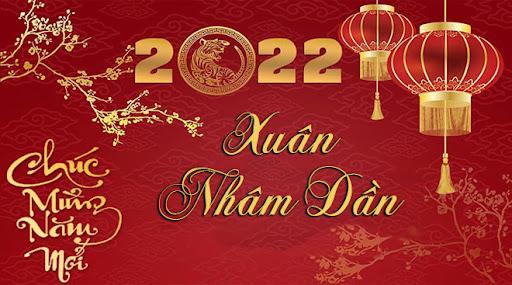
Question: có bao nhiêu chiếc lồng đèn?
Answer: có hai chiếc lồng đèn